Union Street, Plymouth

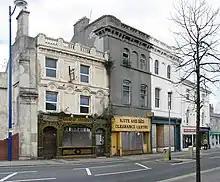
A closed public house and shops in Union Street in 2008

Union Street in Plymouth, Devon, is a long straight street connecting the city centre to Devonport, the site of Plymouth's naval base and docks. Originally the home of wealthy people, it later became an infamous red-light district and the location of most of the city's night-life.